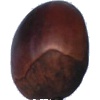
Label: Chestnut 1